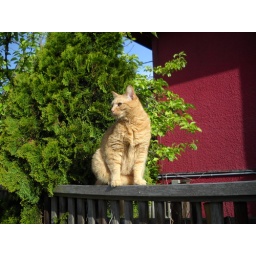
This cat seems to hang around on the fence and greet strangers , very friendly